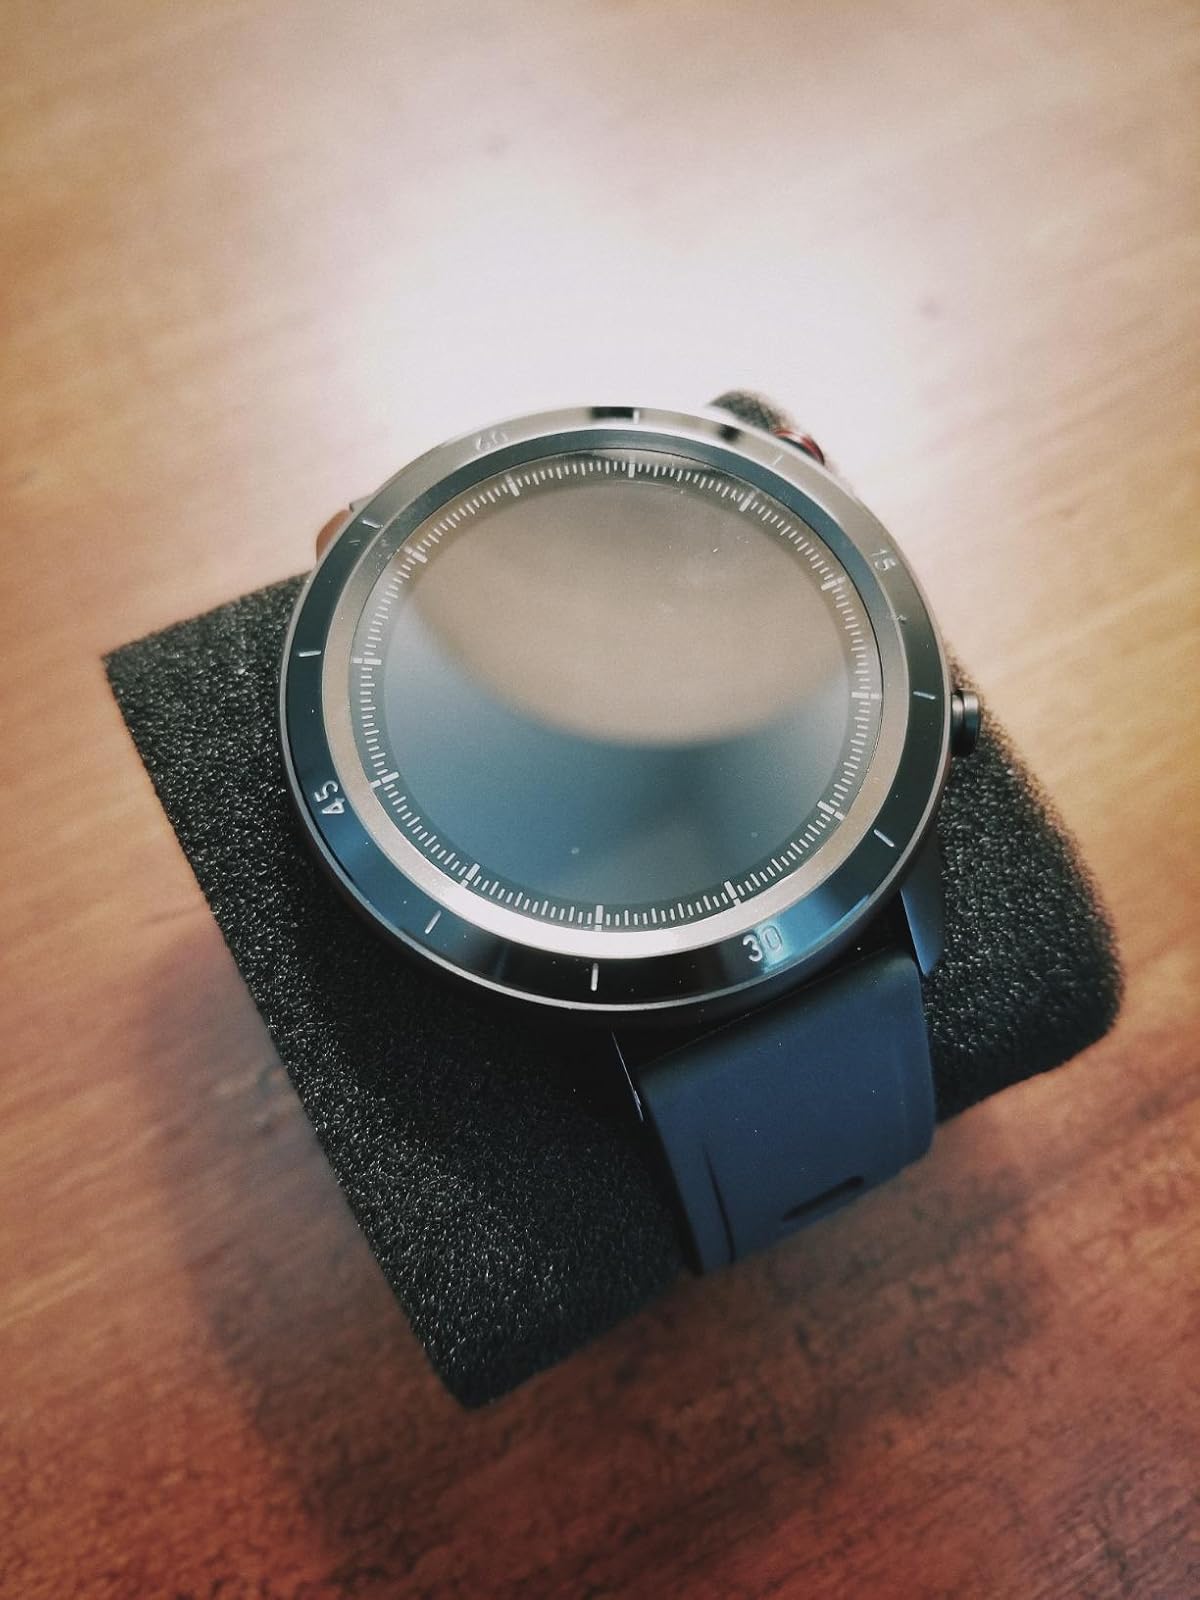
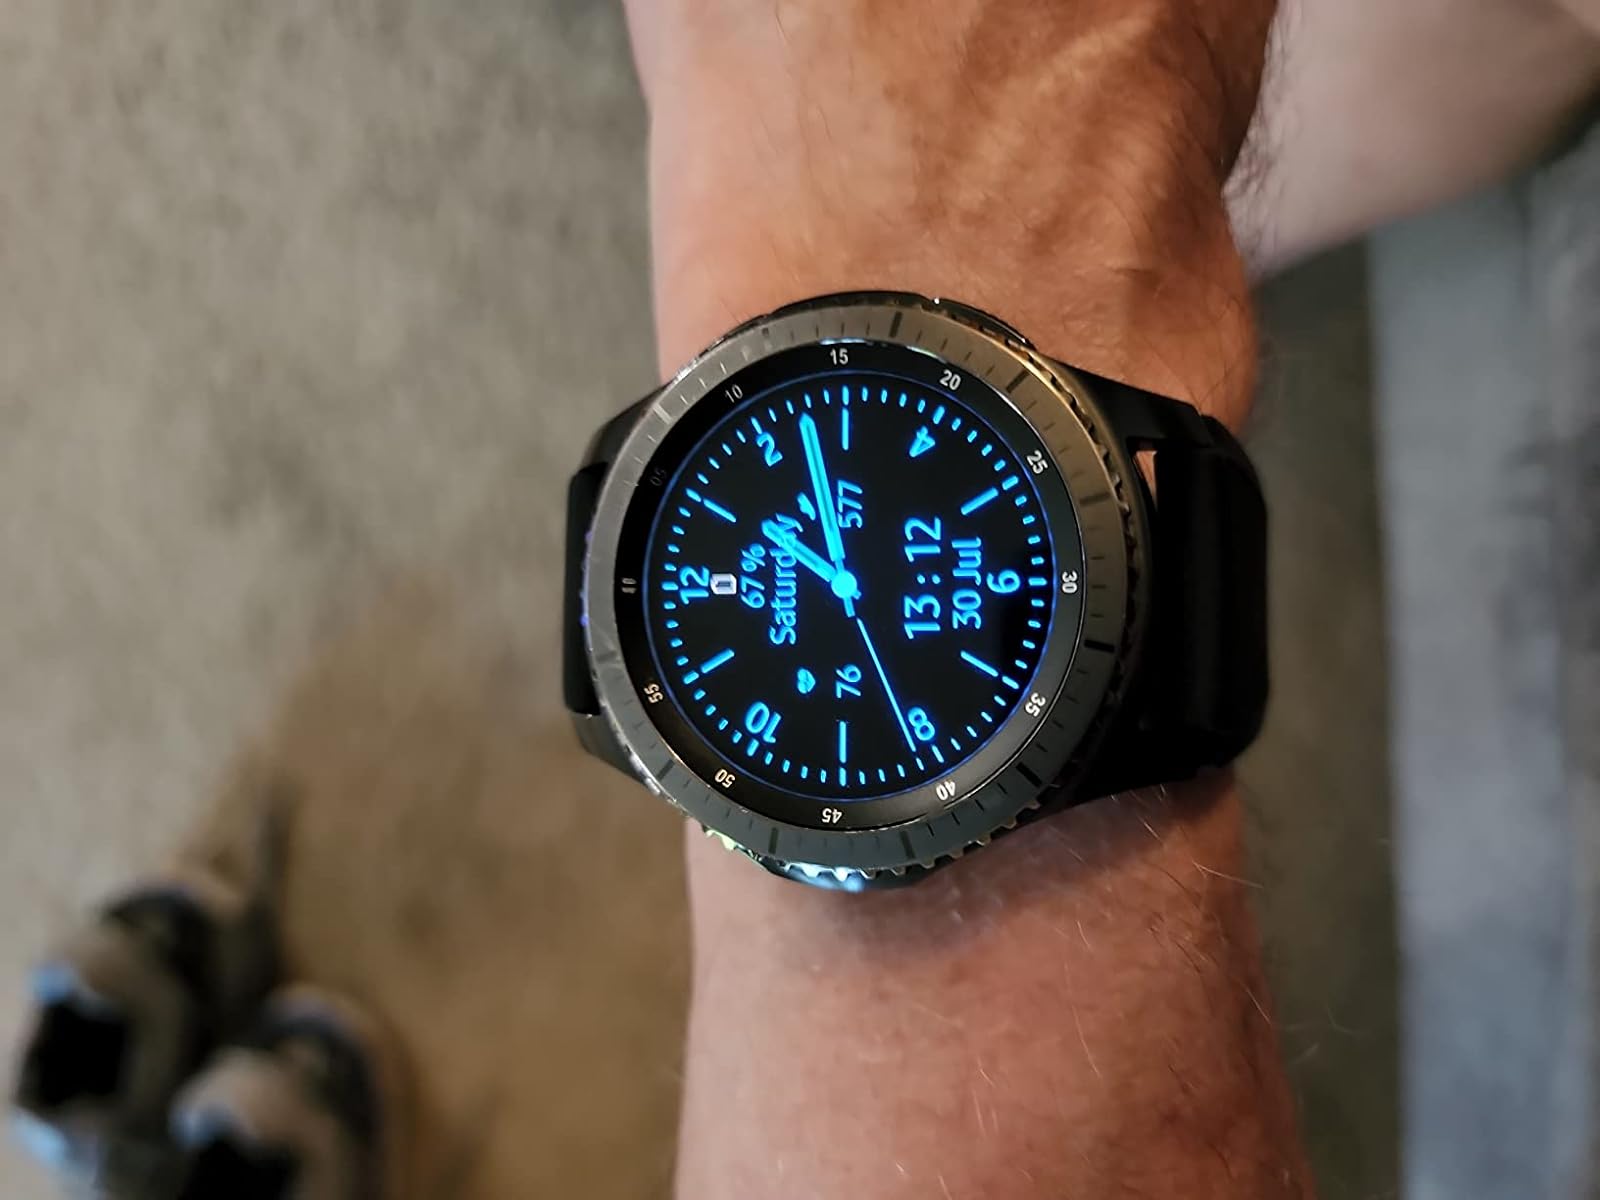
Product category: smartwatch
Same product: no